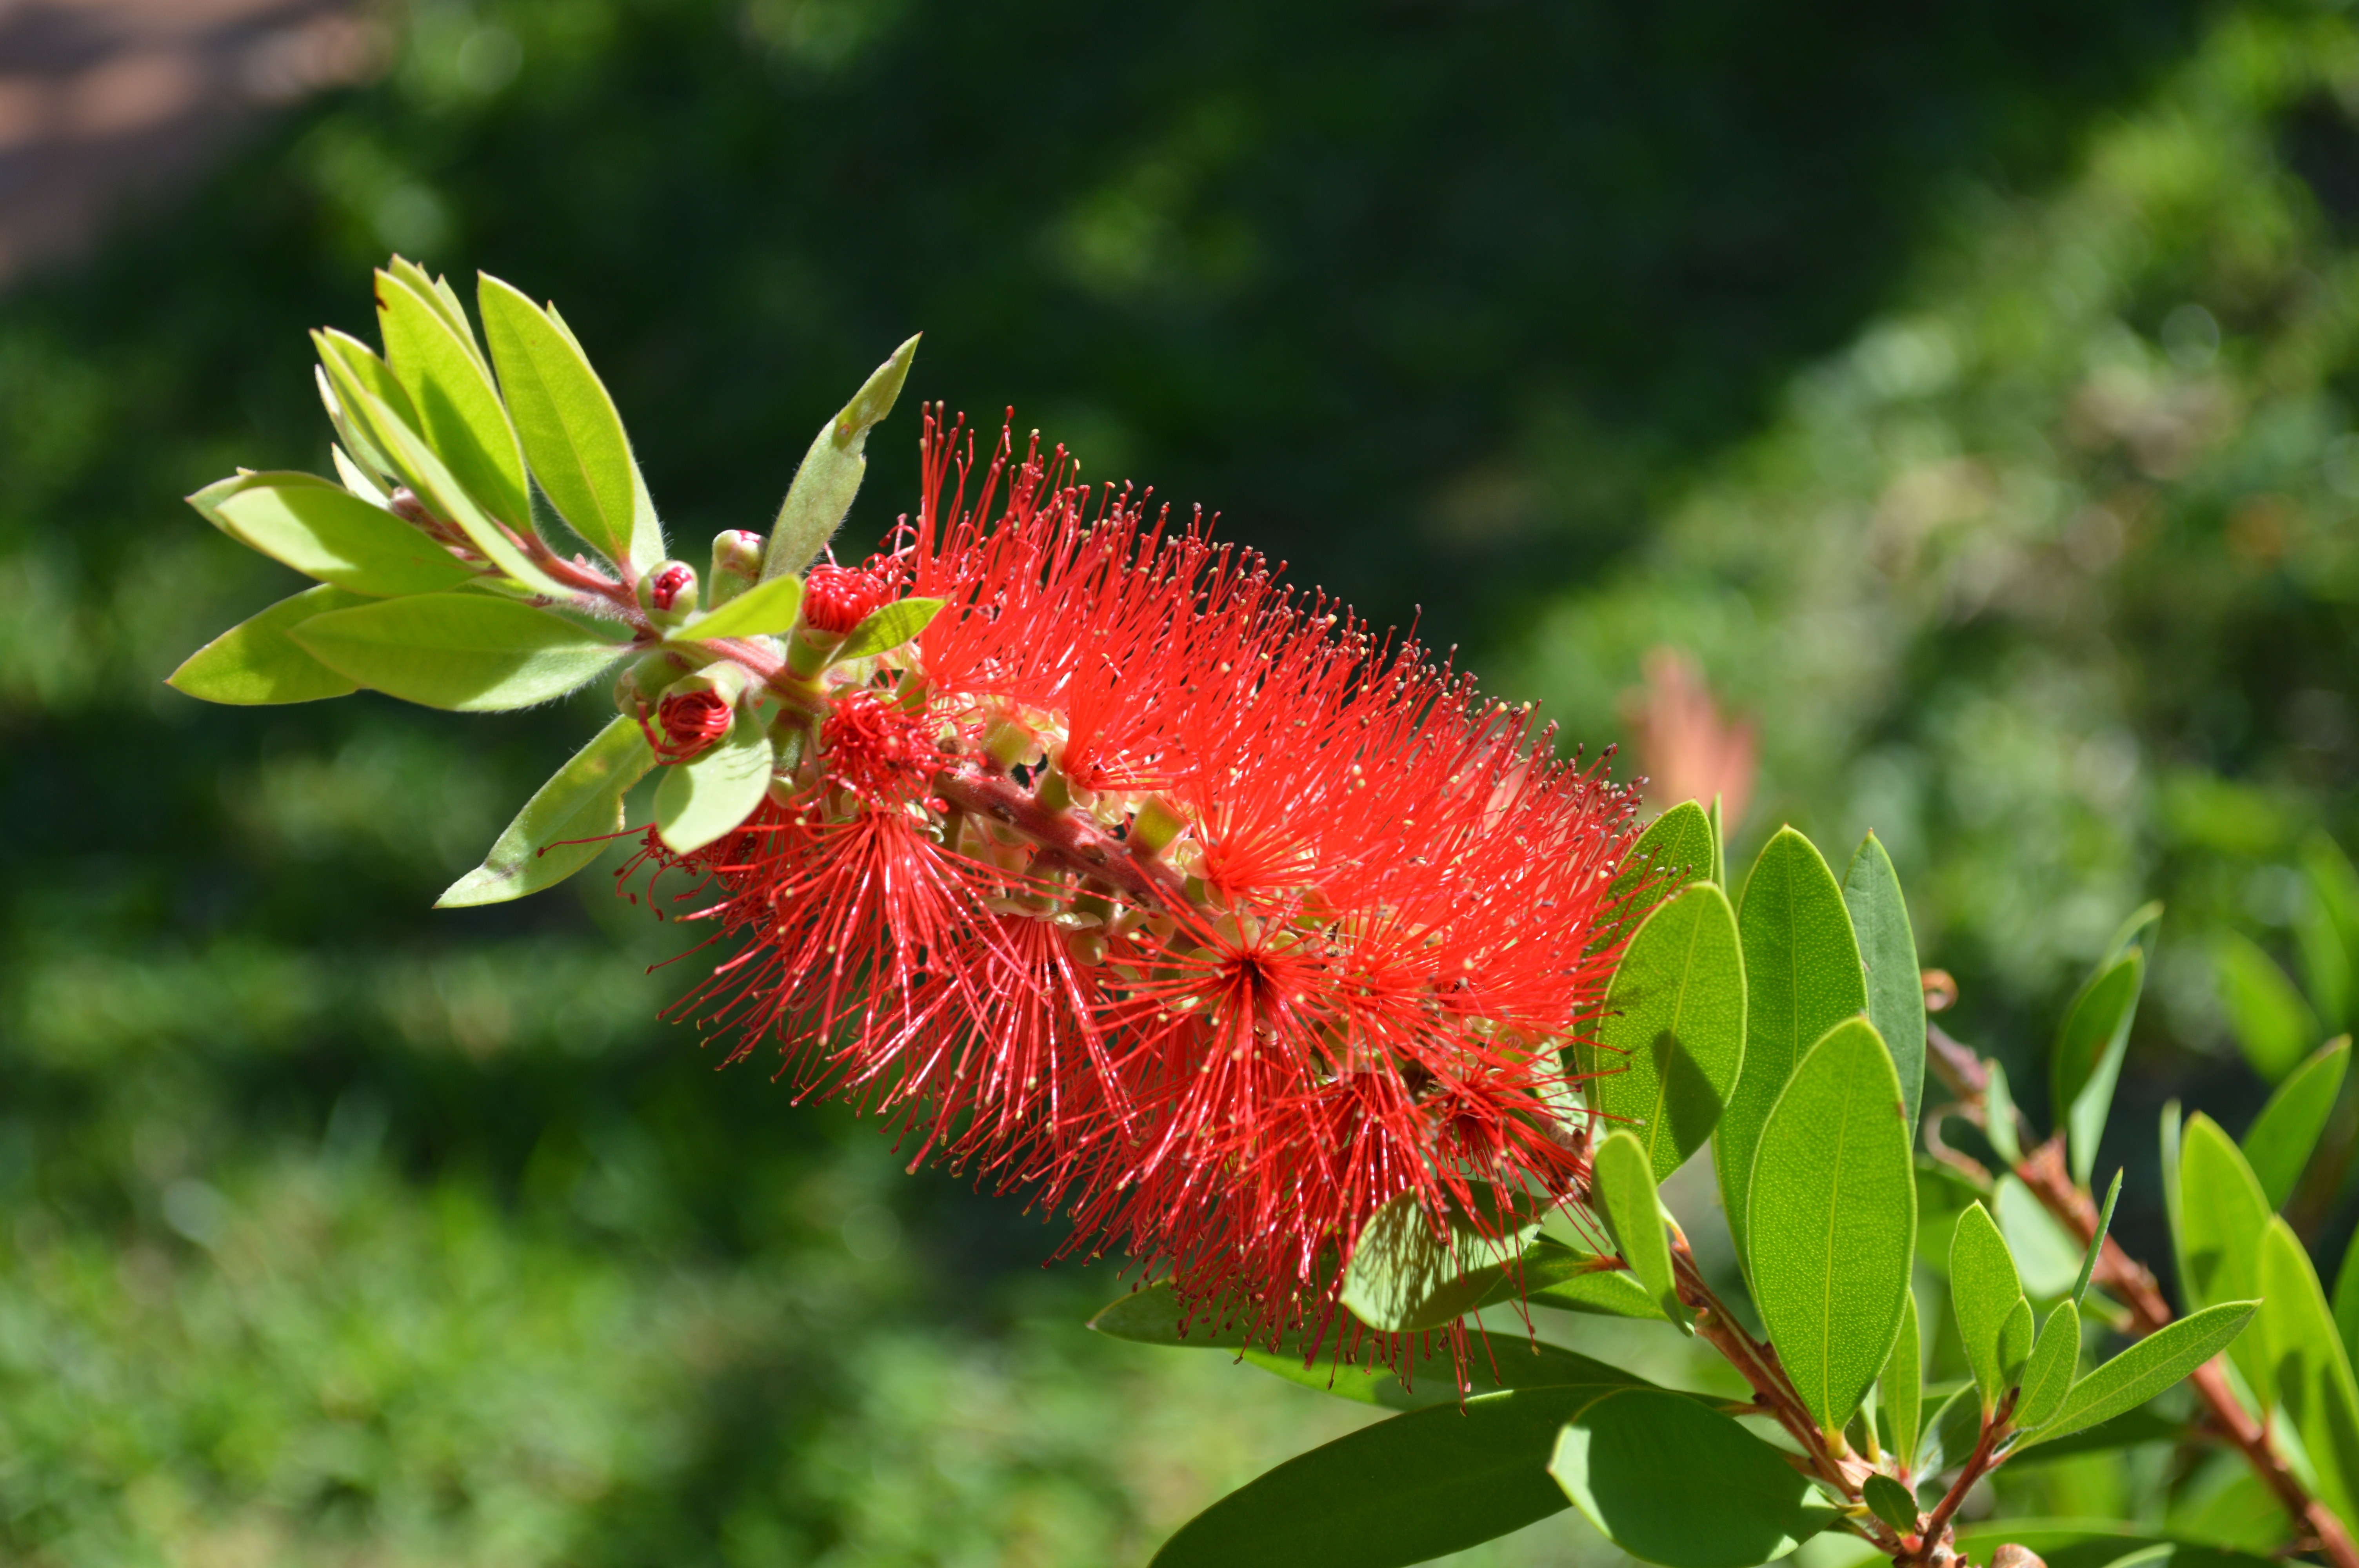
plant, flower, red, produce, insect, botany, flora, fauna, invertebrate, wildflower, shrub, callistemon, nectar, macro photography, flowering plant, ornamental shrubs, spray bottle, land plant